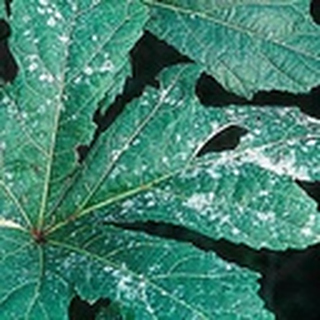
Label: cotton_powdery_mildew